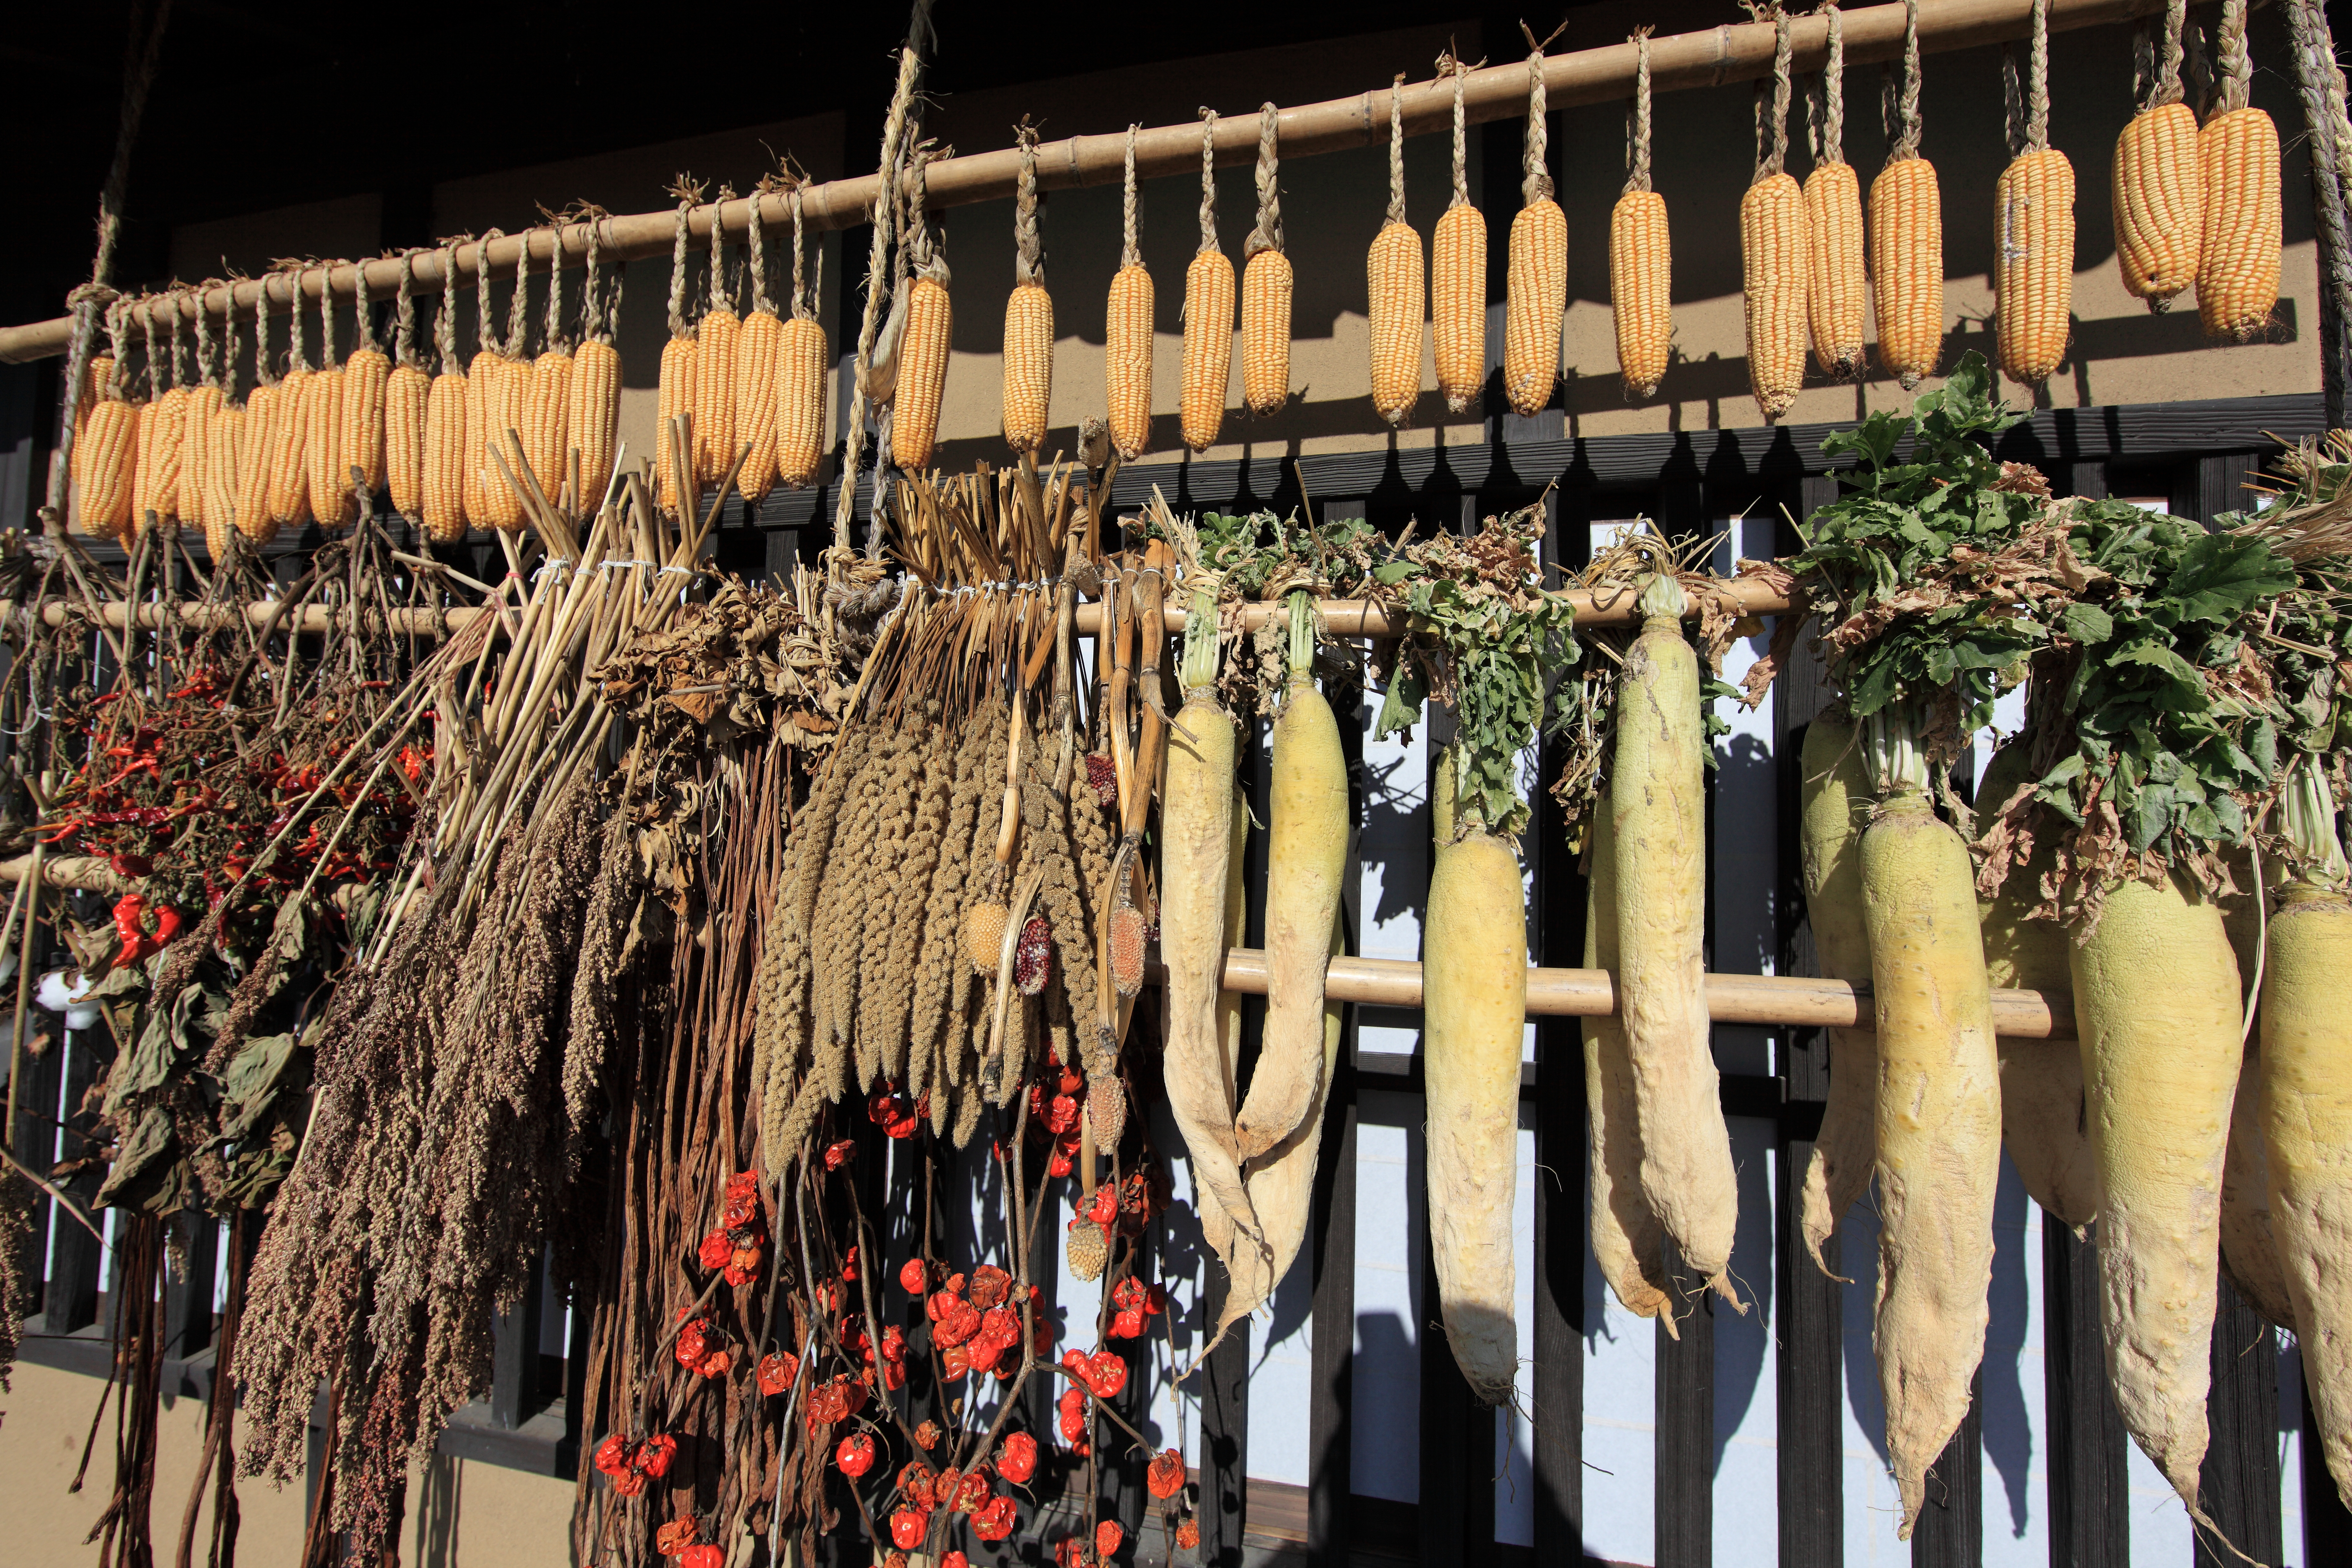
farm, food, spring, high, fashion, market, shopping, japanese, 5d, style, hires, markii, floristry, traditional, folk, hi, res, resolution, gunmaken, kiryushi, retail, preserved